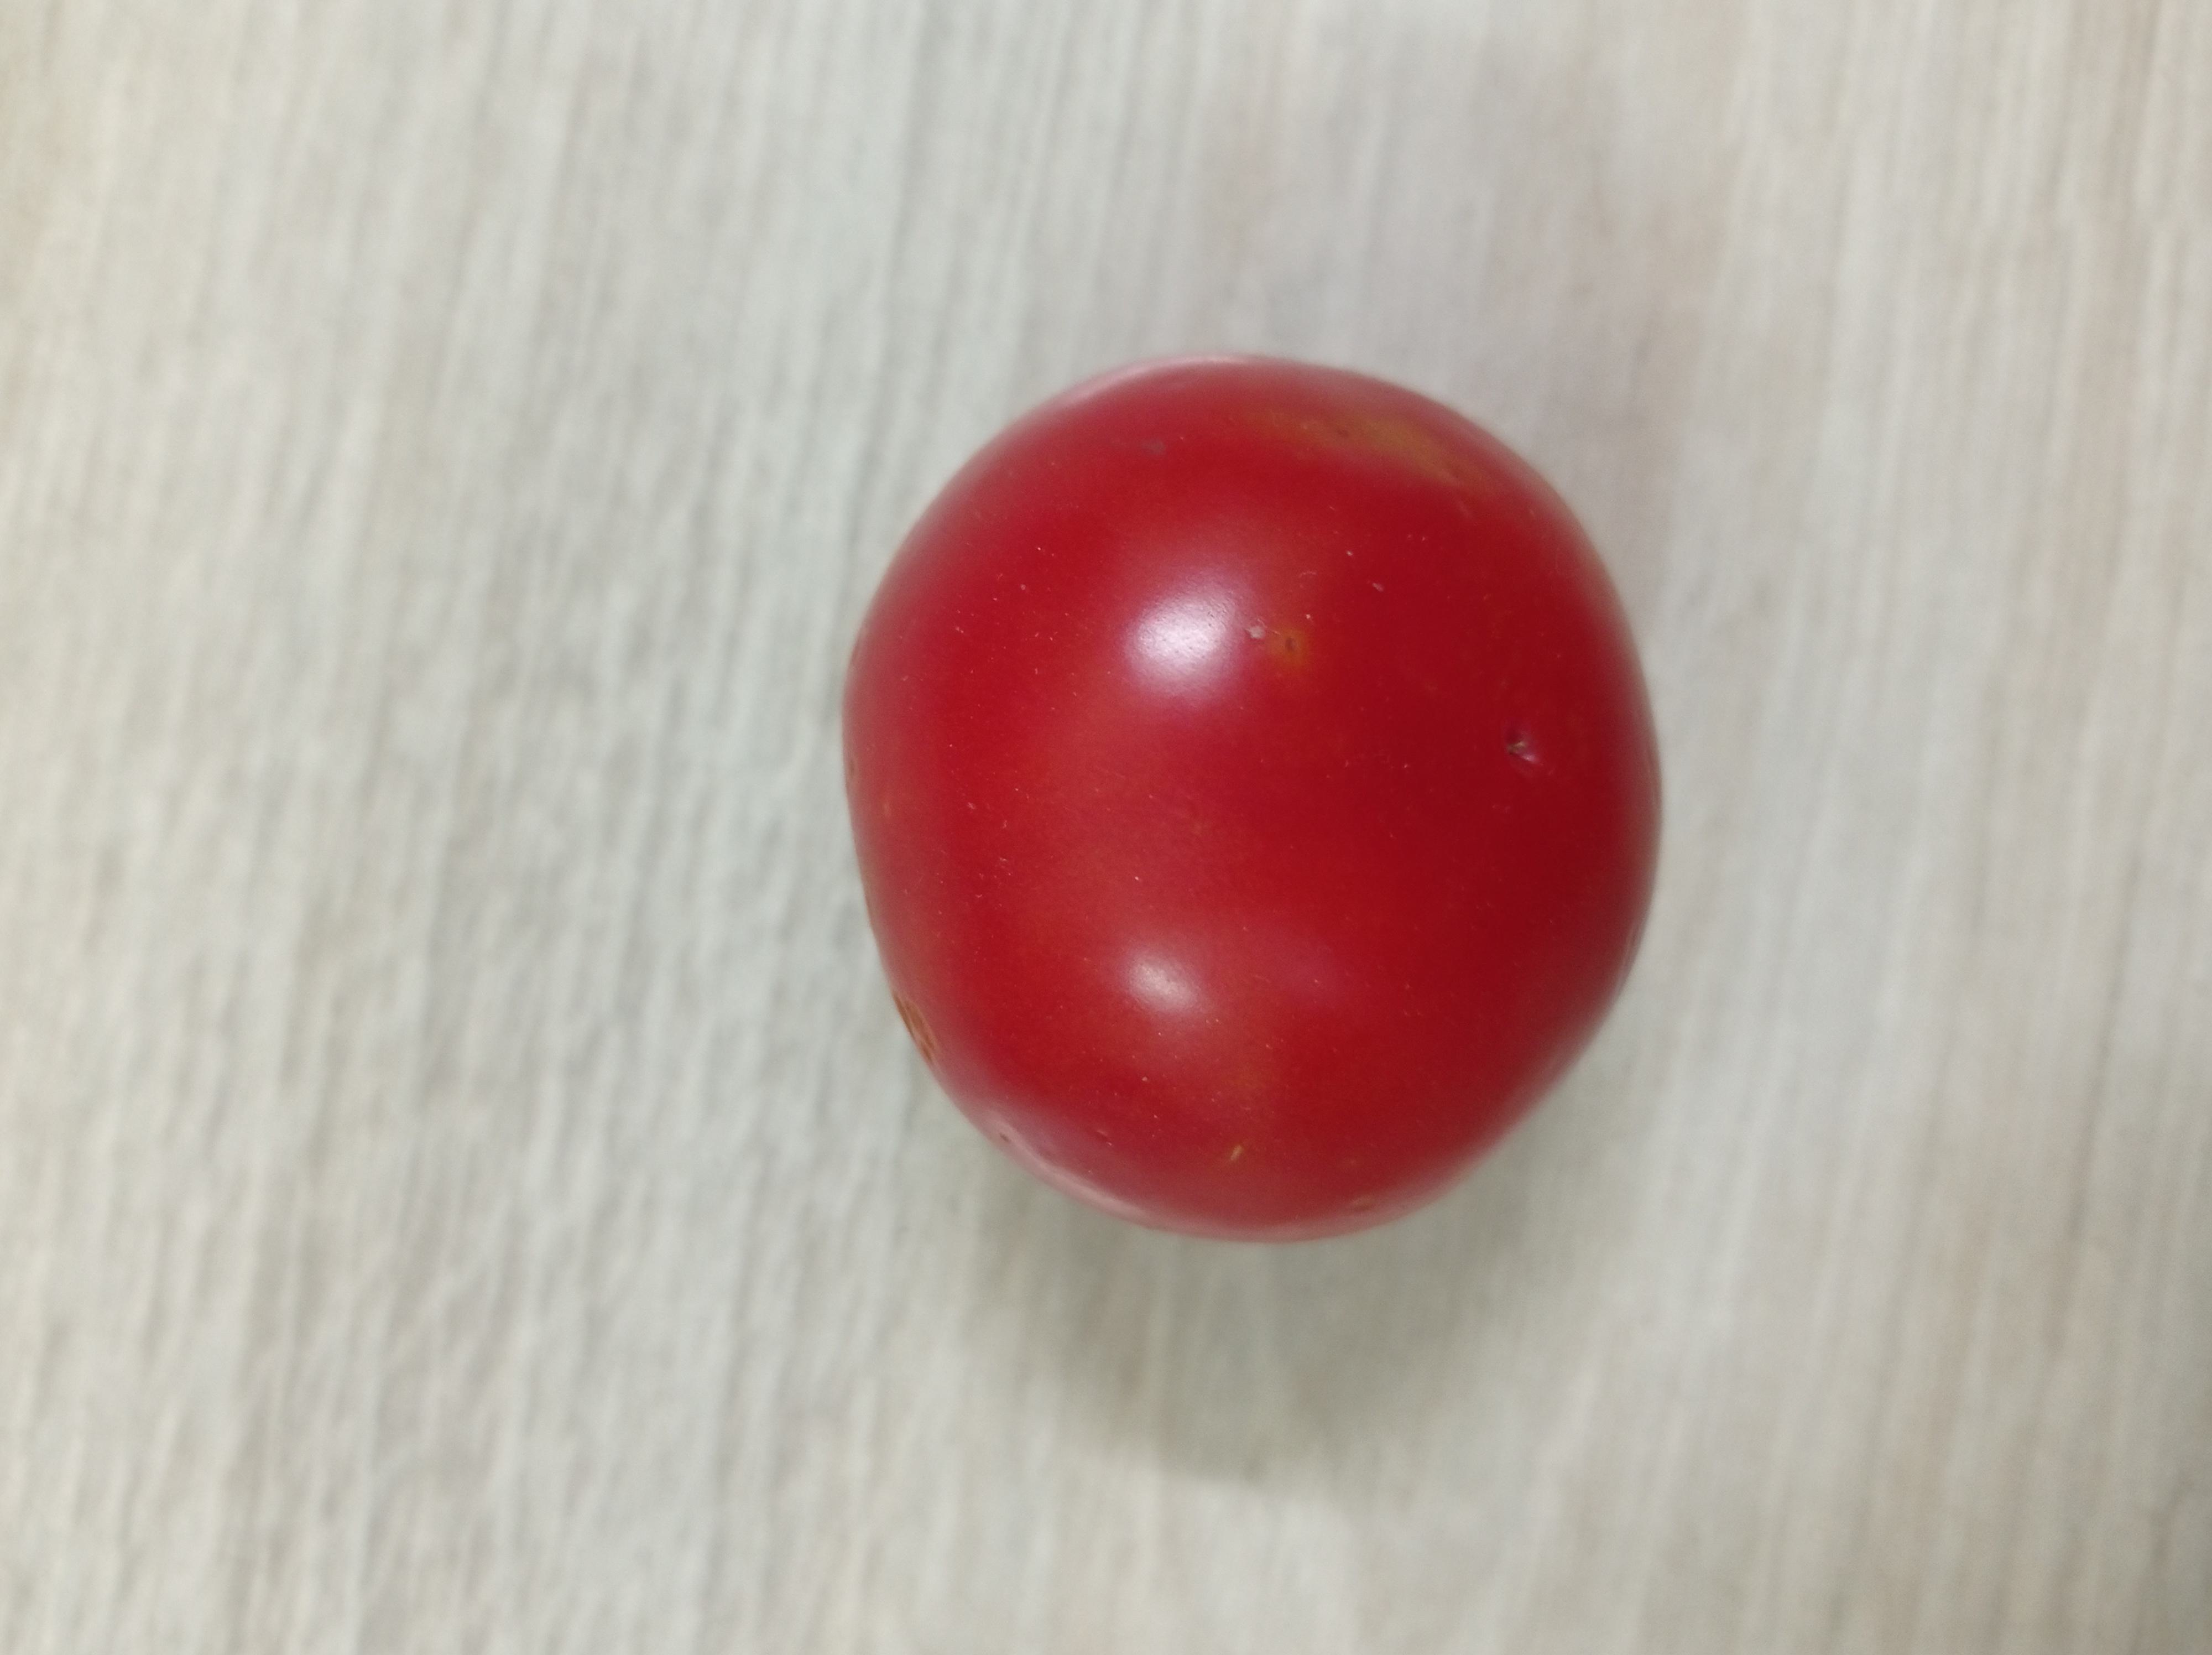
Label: Fresh